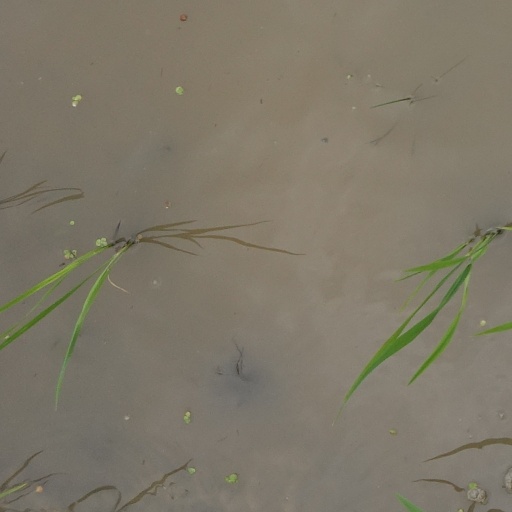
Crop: rice